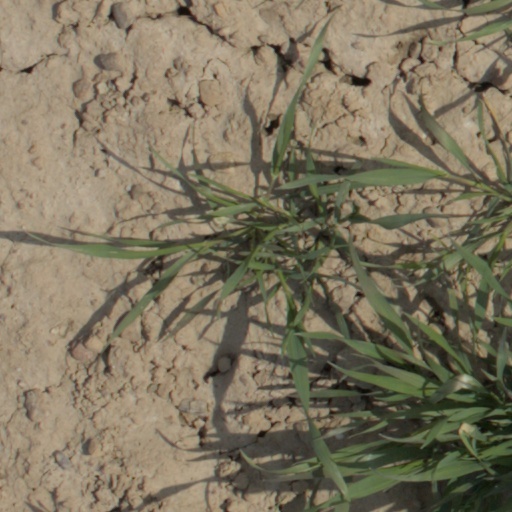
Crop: wheat